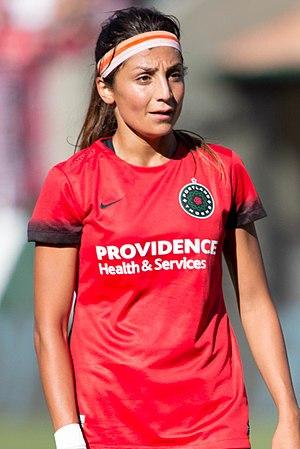
Nadia Nadim, née le 2 janvier 1988 à Hérat, est une footballeuse internationale danoise d'origine afghane évoluant au poste d'attaquante au Paris Saint-Germain.